Tartar's Ferry Bridge

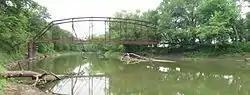
2012 view of the abandoned bridge, facing west

Tarter's Ferry Bridge was one of nine metal highway bridges in Fulton County, Illinois listed on the National Register of Historic Places. This particular one was a 9-panel Parker through truss that carried Tarter Ferry Road over the Spoon River near Smithfield, Illinois. It was added to the National Register of Historic Places on October 29, 1980, along with the eight other bridges, as one of the "Metal Highway Bridges of Fulton County. The bridge was one of three in Smithfield listed on the Register, the others are the Bernadotte Bridge and the destroyed Buckeye Bridge, as well as the demolished Elrod Bridge. Others, such as the Duncan Mills Bridge in Lewistown, are located throughout the county.